Brookvale, New South Wales

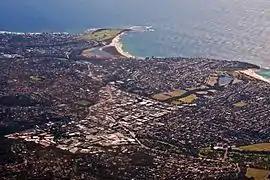

Brookvale is a suburb of northern Sydney, in the state of New South Wales, Australia. Brookvale is 16 kilometres north-east of the Sydney central business district, in the local government area of Northern Beaches Council. It is part of the Northern Beaches region.